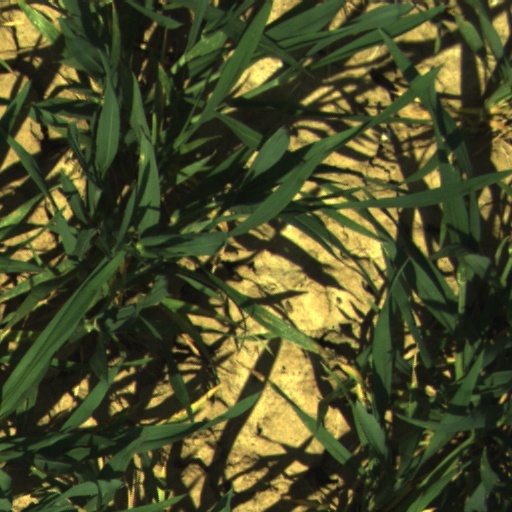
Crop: wheat